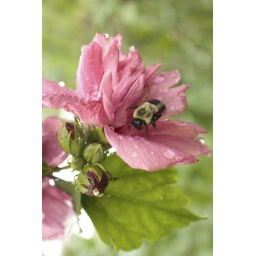
bee in pink flower